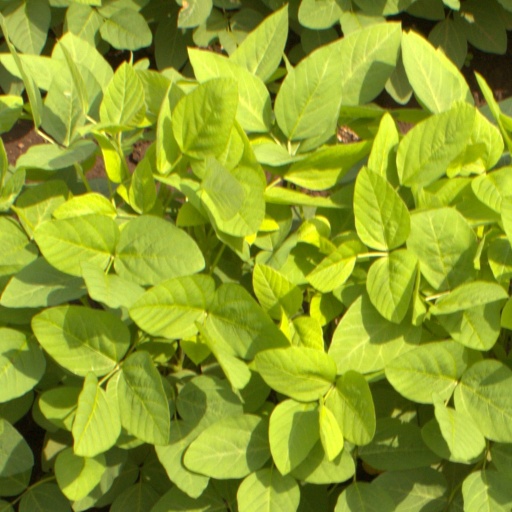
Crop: soybean